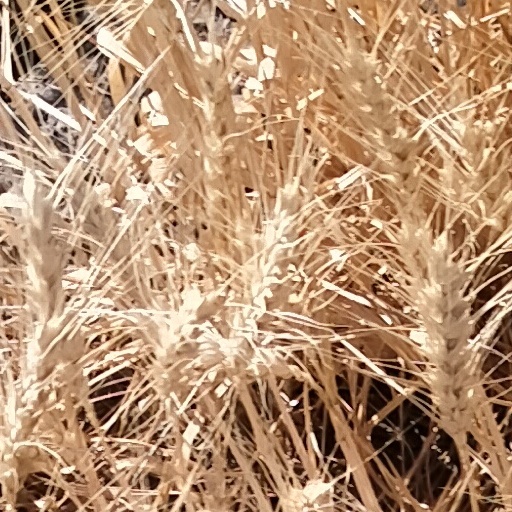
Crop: wheat